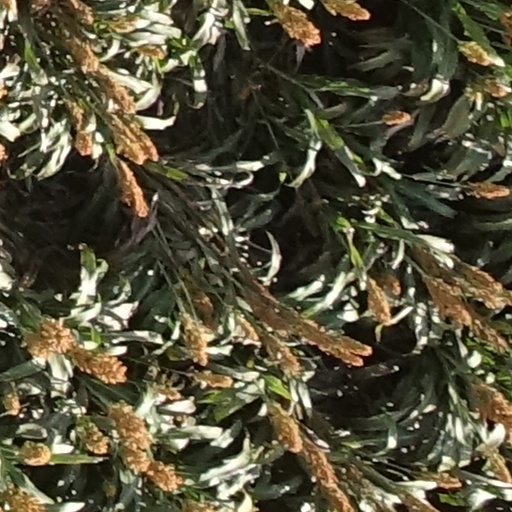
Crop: sorghum